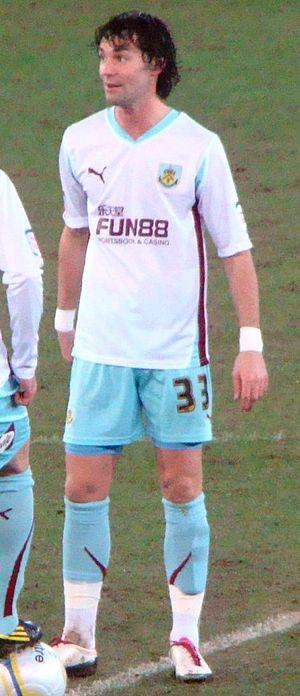
Christopher Mark Eagles est un footballeur anglais, milieu offensif, formé à Manchester United. Il joue actuellement à Oldham Athletic.